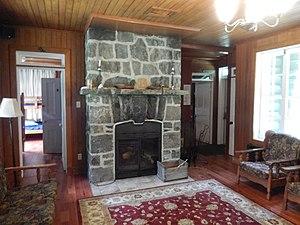
Maison Andrew en juillet 2017.
Le maison Andrew est un bâtiment récréatif du domaine Wabenaki-Andrew, situé dans le parc national de la Mauricie à Shawinigan, au Québec.